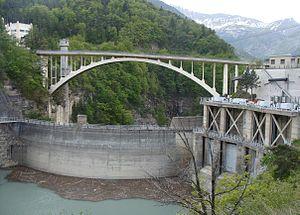
La barrage et le pont du Sautet.
Le lac du Sautet est un lac artificiel situé à la limite des départements de l'Isère et des Hautes-Alpes. Il a été créé par l'établissement d'un barrage sur le Drac, en aval de son confluent avec la Souloise.